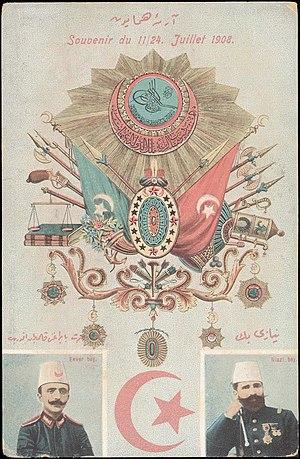
Carte postale ottomane, 1908. Türkçe: Osmanlı dönemine ait bir kartpostal, 1908.